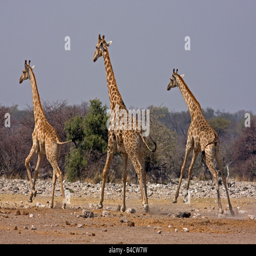
giraffes running away from a nearby waterhole , becoming very wary of lions